Grey Gardens

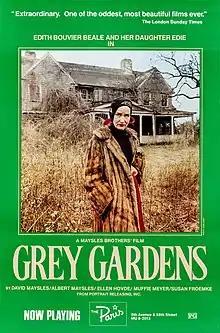
Theatrical release poster

Grey Gardens is a 1975 American documentary film by Albert and David Maysles. The film depicts the everyday lives of two reclusive, upper-class women, a mother and daughter both named Edith Beale, who lived in poverty at Grey Gardens, a derelict mansion at 3 West End Road in the wealthy Georgica Pond neighborhood of East Hampton, New York. The film was screened at the 1976 Cannes Film Festival but was not entered into the main competition.